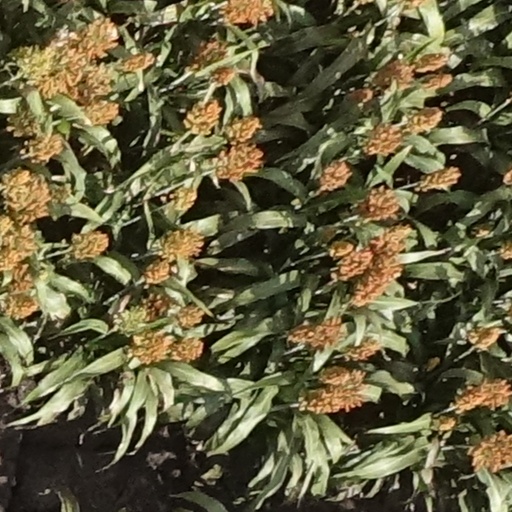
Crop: sorghum